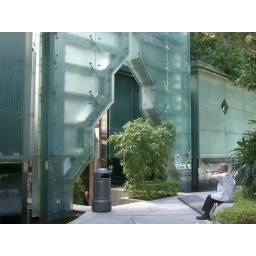
a collection of urban furniture including a glass and steel gateway to highrise building in Central, Hong Kong